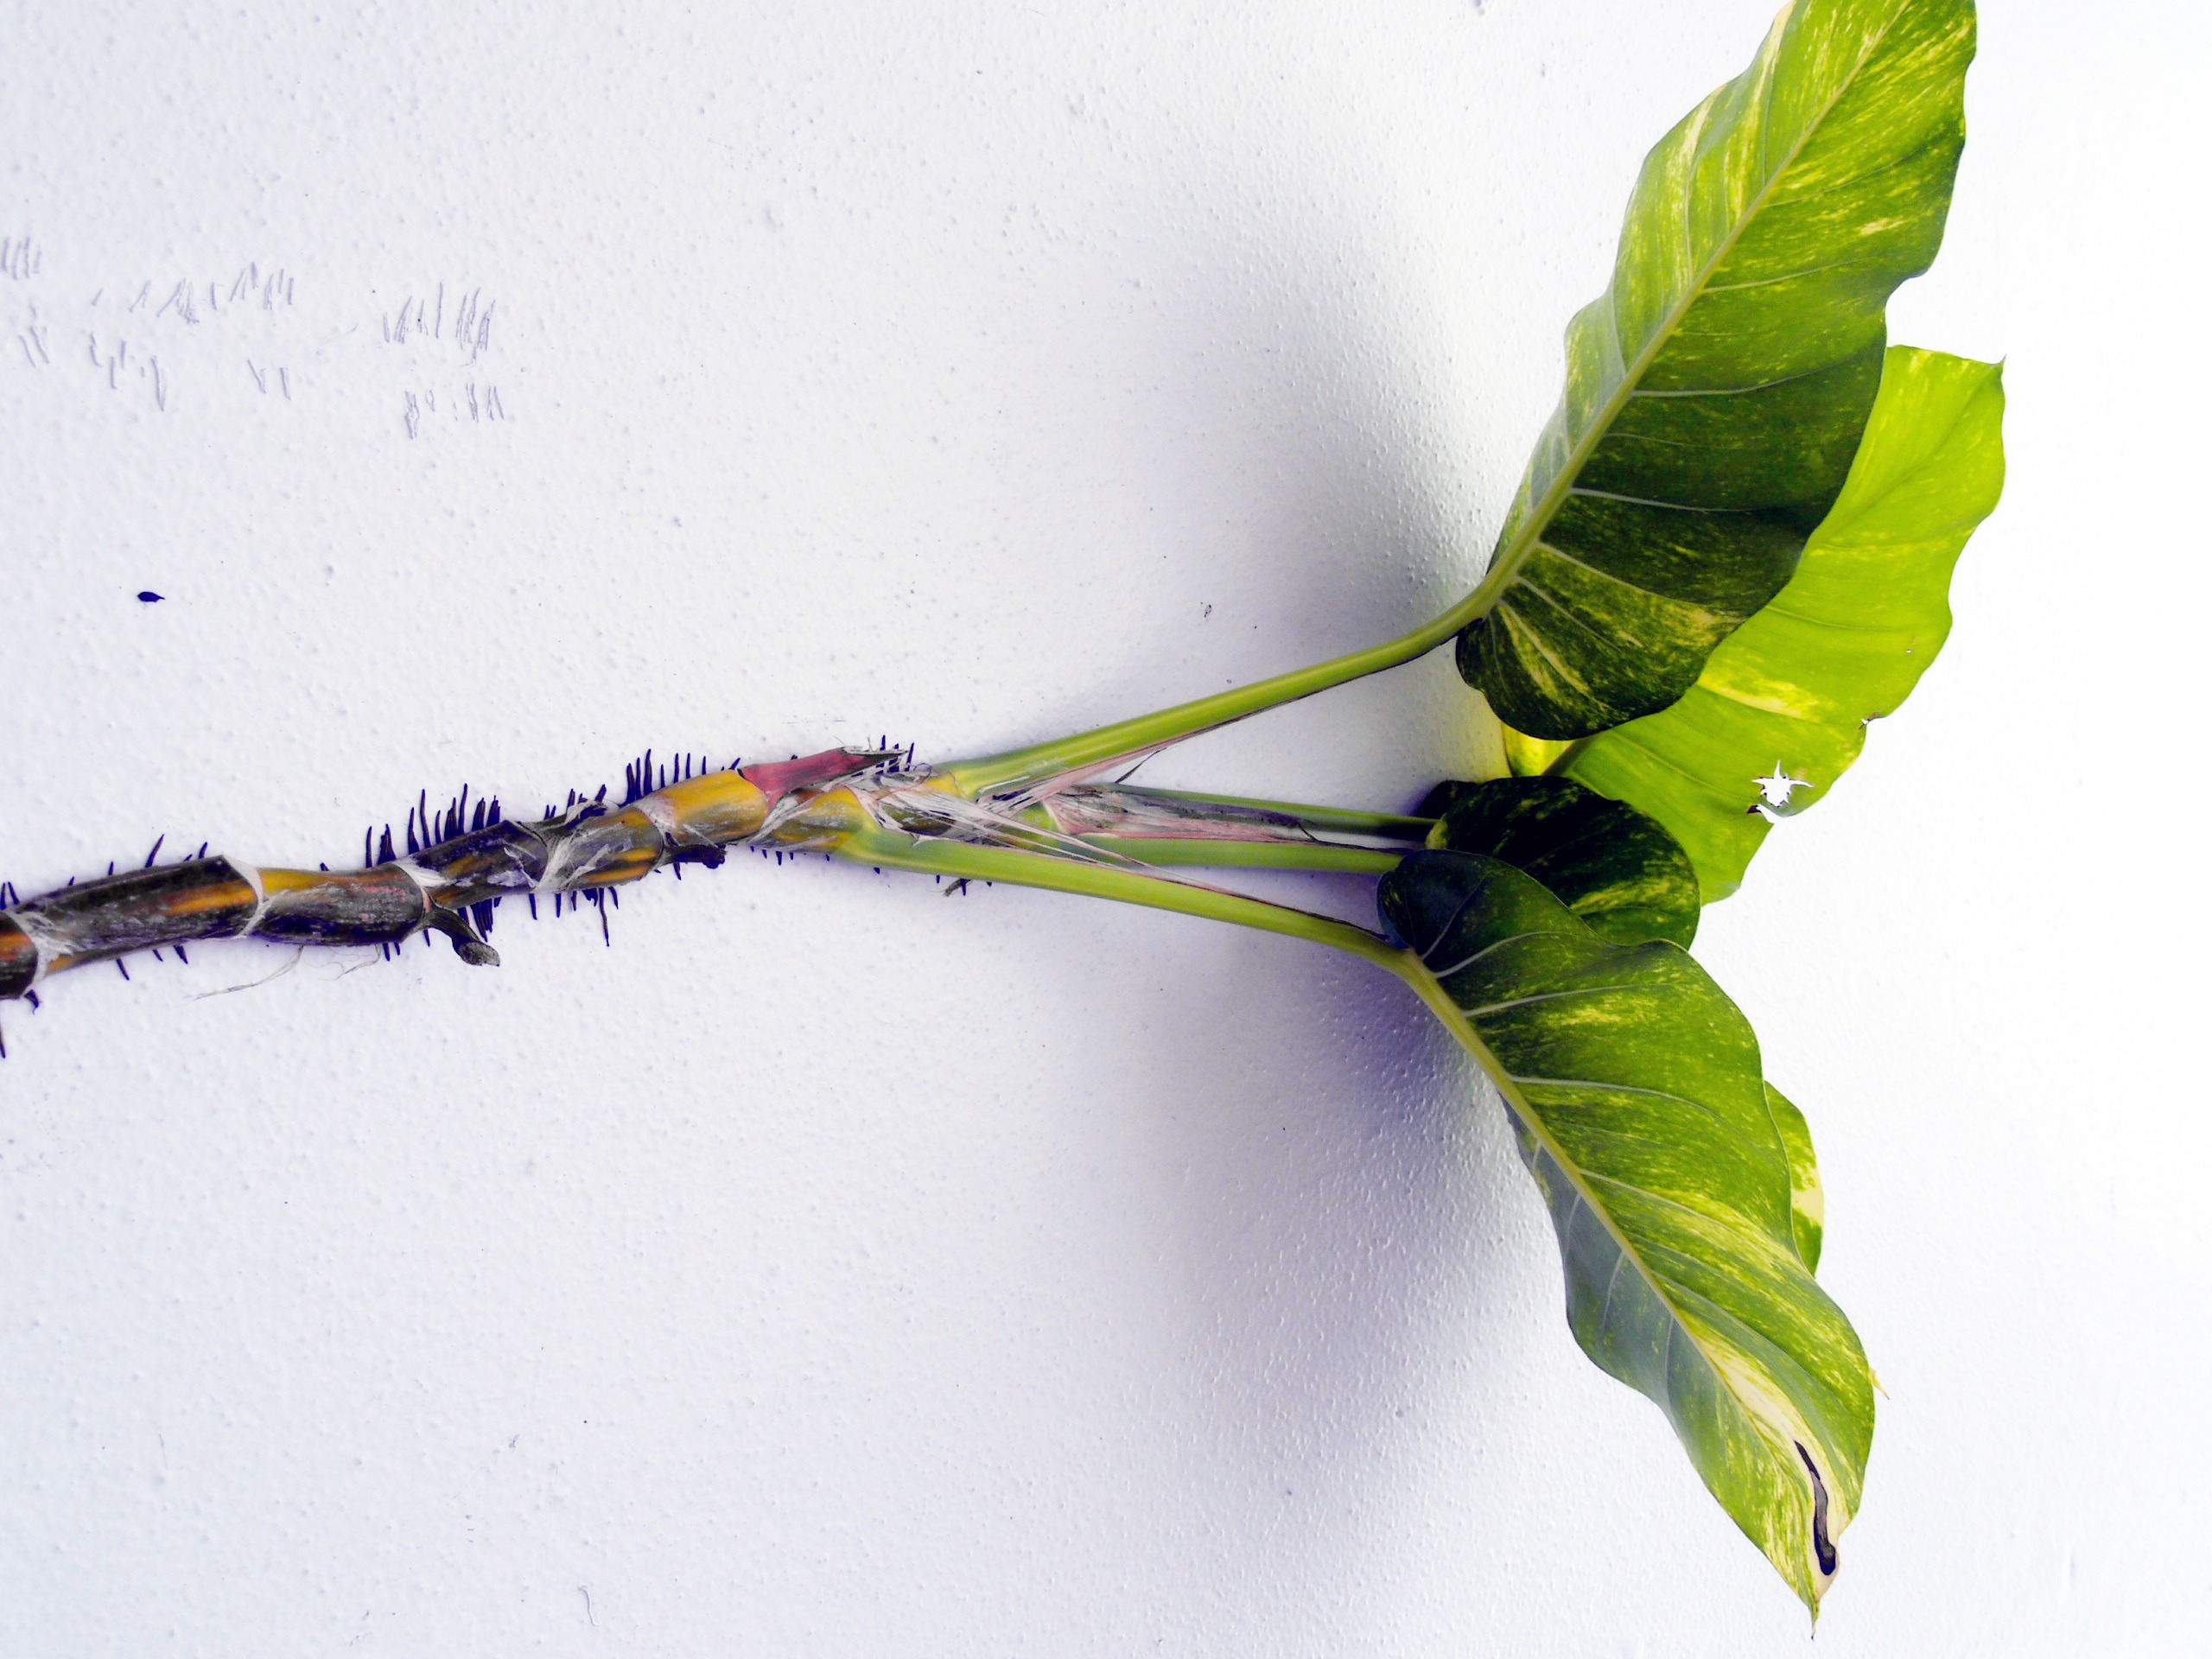
nature, branch, leaf, flower, wall, green, insect, climbing, twig, leaves, climbing plant, creepers